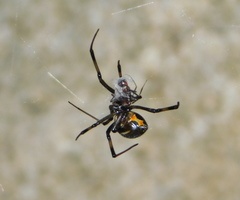
Species: Lactrodectus_hesperus